BL 12-pounder 6 cwt gun

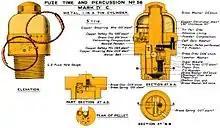
No. 56 Fuze

The early No. 56 Fuze burned too fast, a maximum of only 13 seconds, and hence could only be time set for a maximum range of . The No. 57 "Blue" Fuze was introduced during the Boer war. It had a slower burning powder train and hence could be time set for ranges up to . A maximum range of was quoted in use in the First World War.